National Botanical Garden Shah Alam

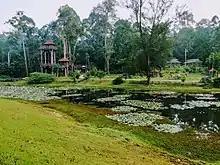
The viewing tower

National Botanic Gardens Shah Alam ( or TBNSA) is a national botanic garden in Shah Alam, Selangor, Malaysia. It is incorporated in the Ministry of Agriculture and Food Industries. With area of 817 hectares, it is the habitat of flora and fauna, also a recreational destination in the Klang Valley. As of August 2021, the director of TBNSA is Siti Zubaidah binti Mohamad.